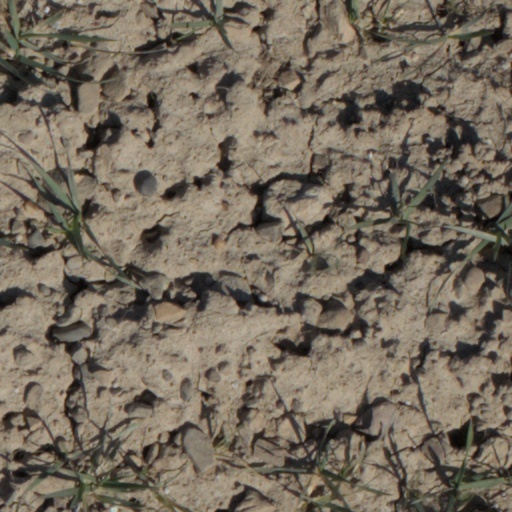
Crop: wheat